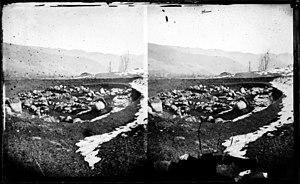
Plaque négative stéréoscopique au collodion au tanin, format 12x20 cm. Inscription manuscrite par Eugène Trutat sur l'enveloppe
Bagnères-de-Luchon, également nommée Luchon par métonymie, est une commune française située dans l'arrondissement de Saint-Gaudens du département de la Haute-Garonne, en région Occitanie. Surnommée « la reine des Pyrénées », c'est une station thermale doublée d'une station de ski implantée sur la commune voisine de Saint-Aventin mais accessible au départ de Bagnères-de-Luchon par télécabine ou par la route départementale 46 via la vallée du Lys. Depuis 1801, Bagnères-de-Luchon a été le chef-lieu du canton du même nom et en est depuis 2015 le bureau centralisateur.